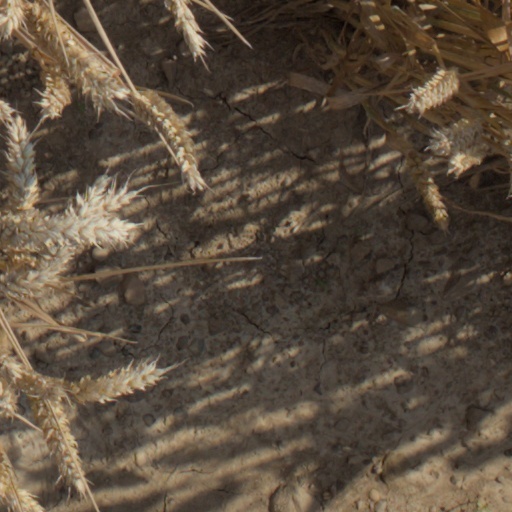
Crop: wheat